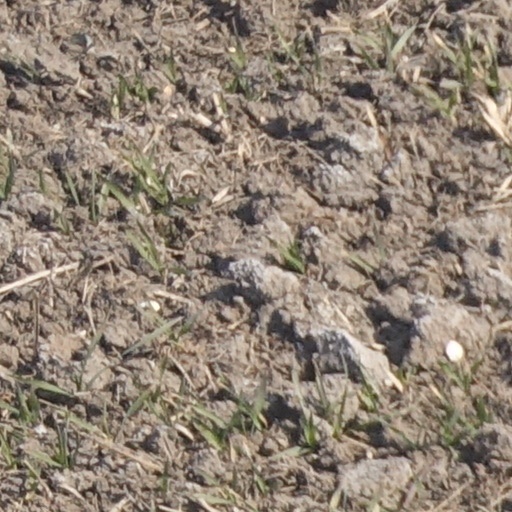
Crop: wheat